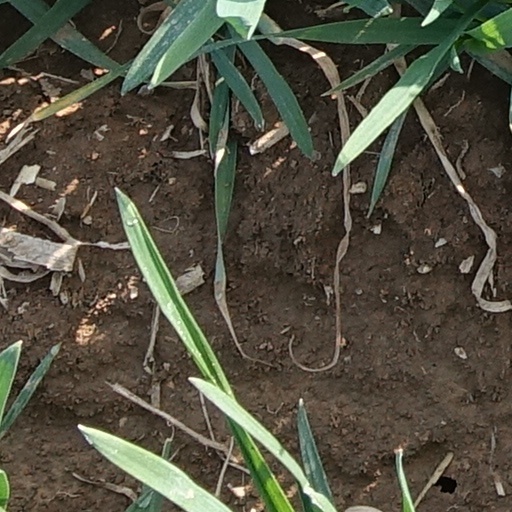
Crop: wheat